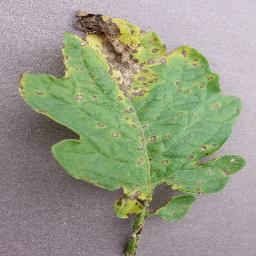
Label: Tomato___Septoria_leaf_spot